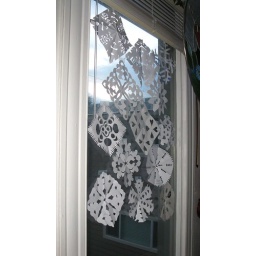
snowflakes my friend cut over the winter holidays now hang in the window until spring after being taken off the tree